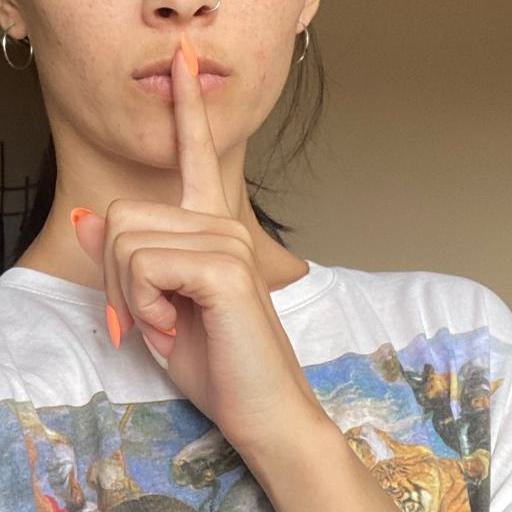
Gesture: mute